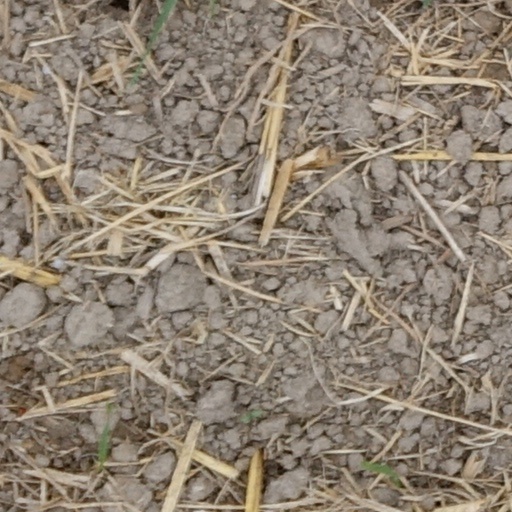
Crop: wheat